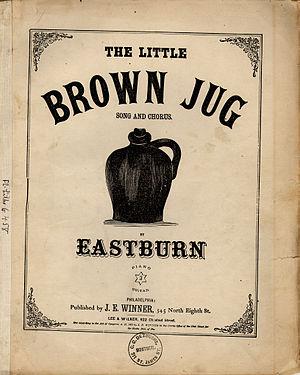
Little Brown Jug ou The Little Brown Jug est une chanson écrite par Joseph Winner. Elle est publiée en 1869 à Philadelphie sous le nom « Eastburn », le deuxième prénom de Winner.